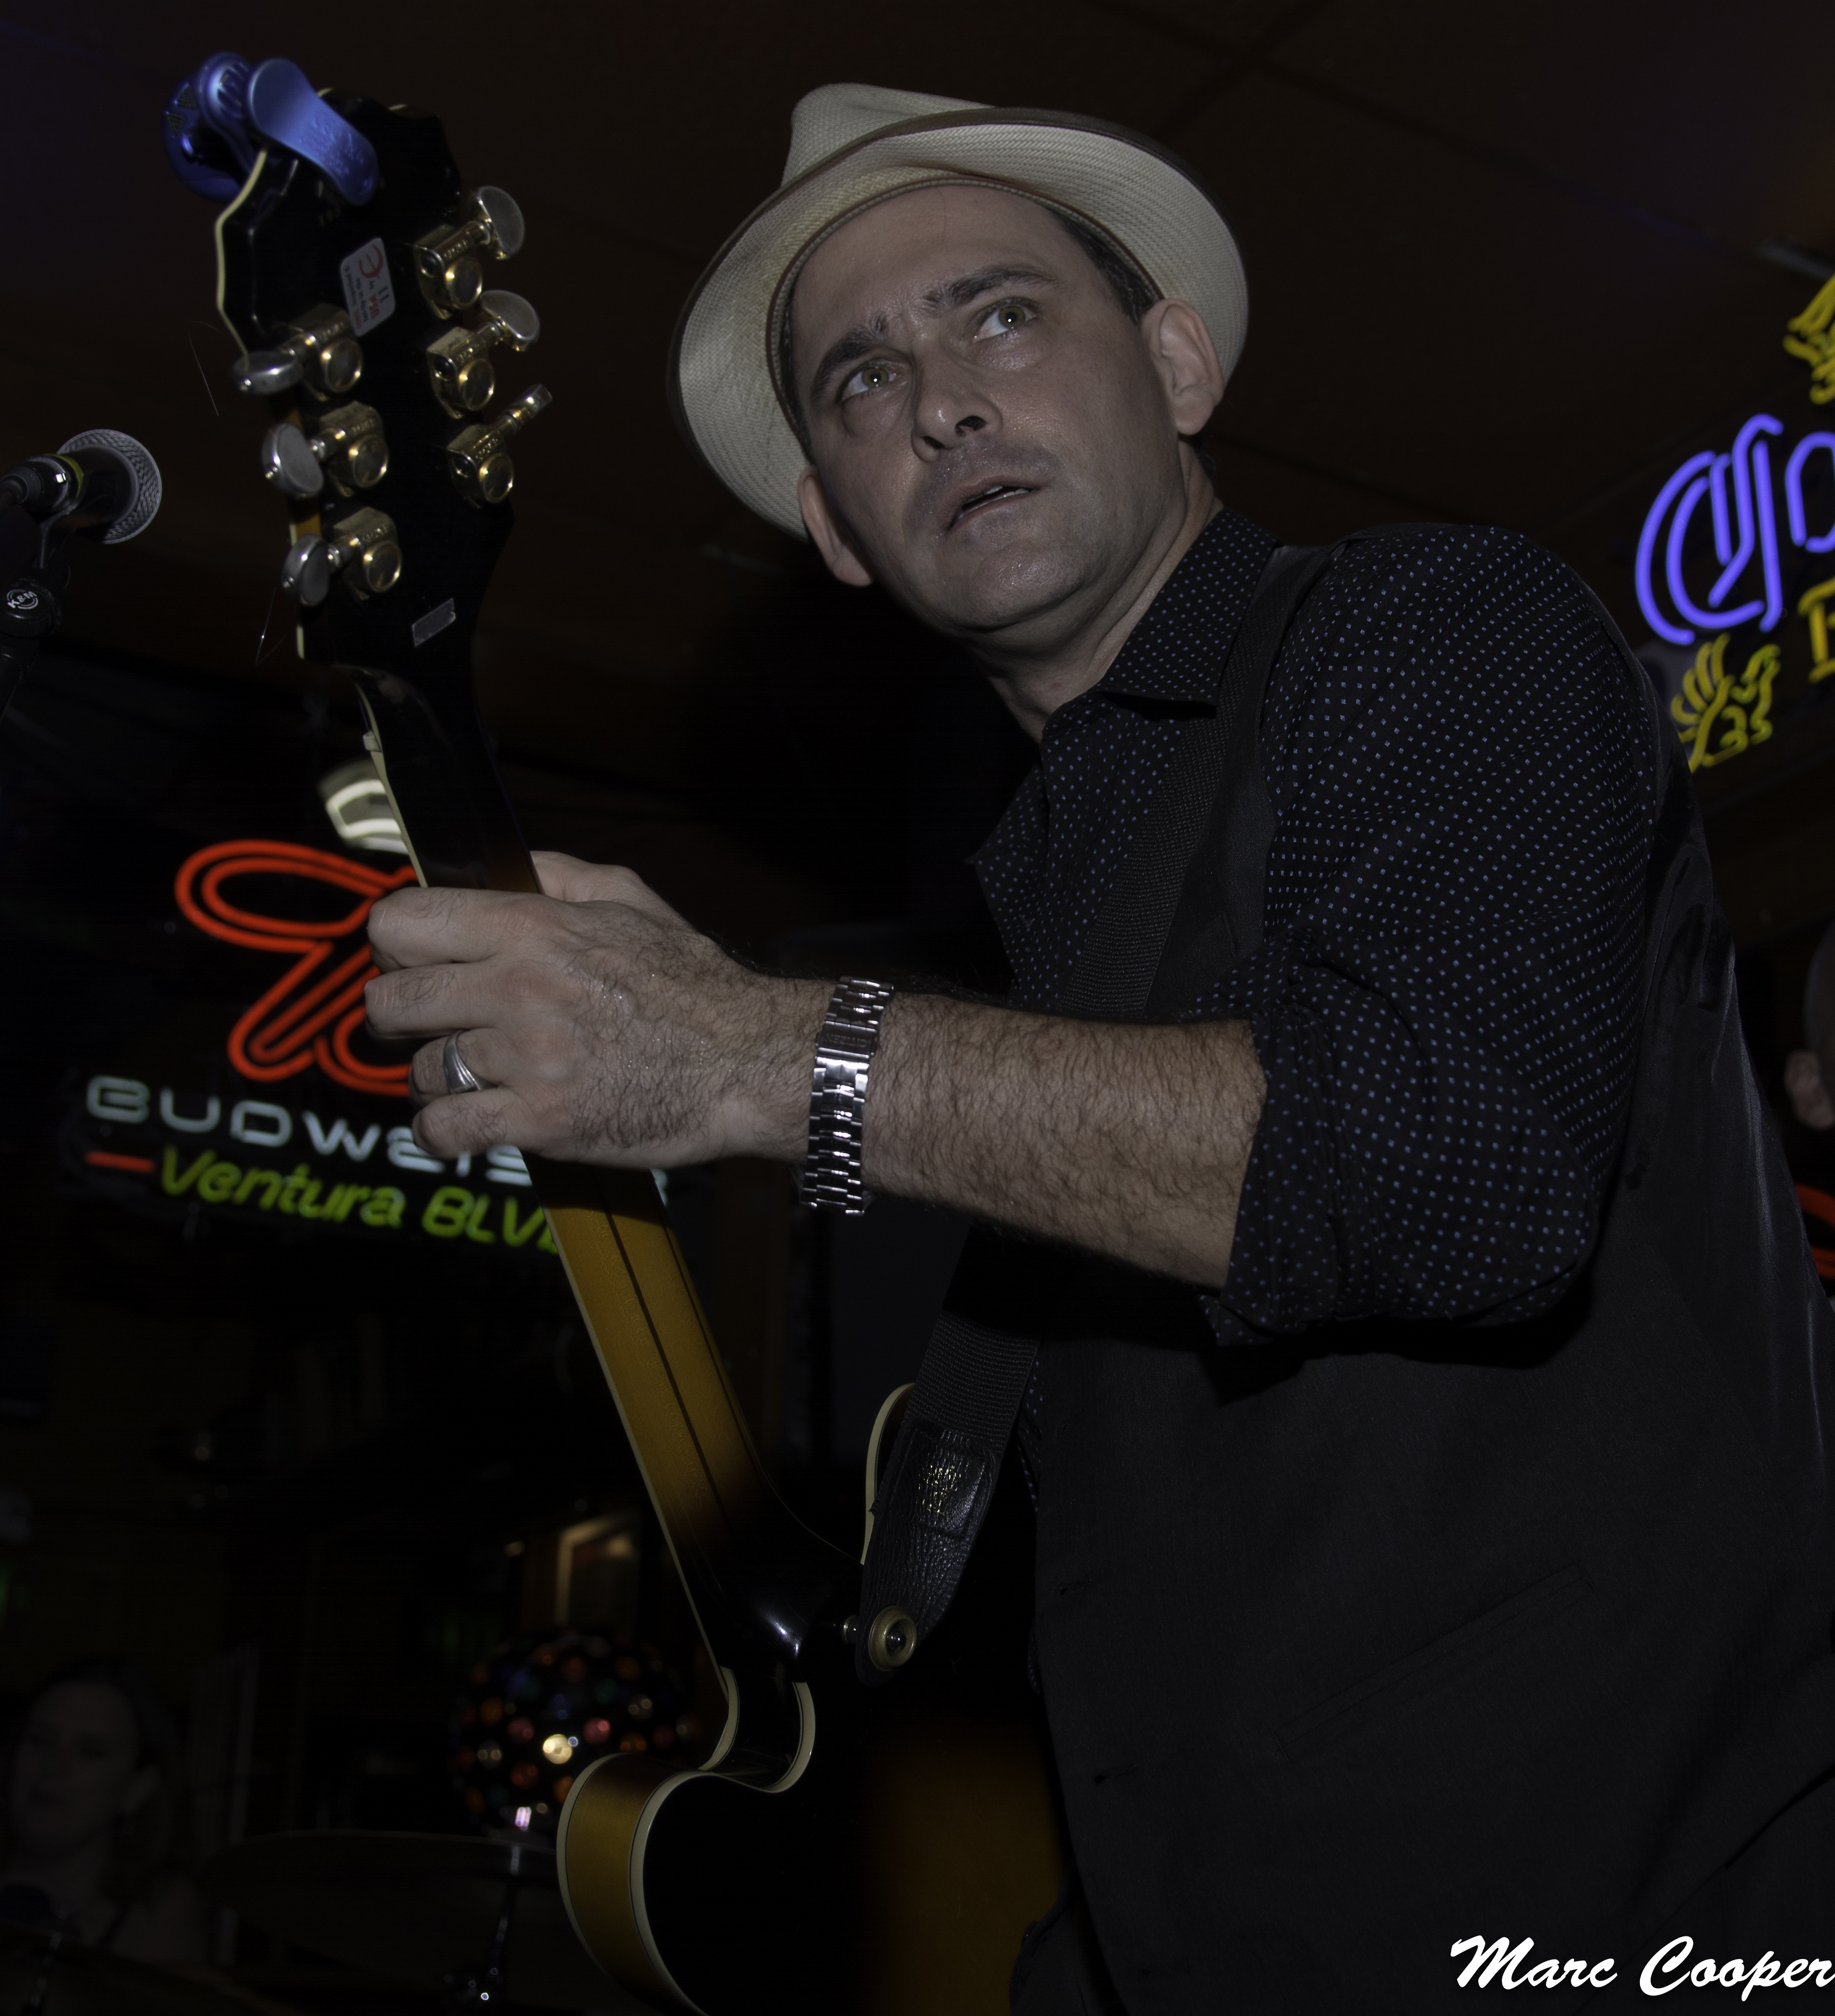
music, guitar, concert, musician, stage, performance, bassist, singing, guitarist, drummer, mauisugarmill, bluesmusican, entertainment, singer songwriter